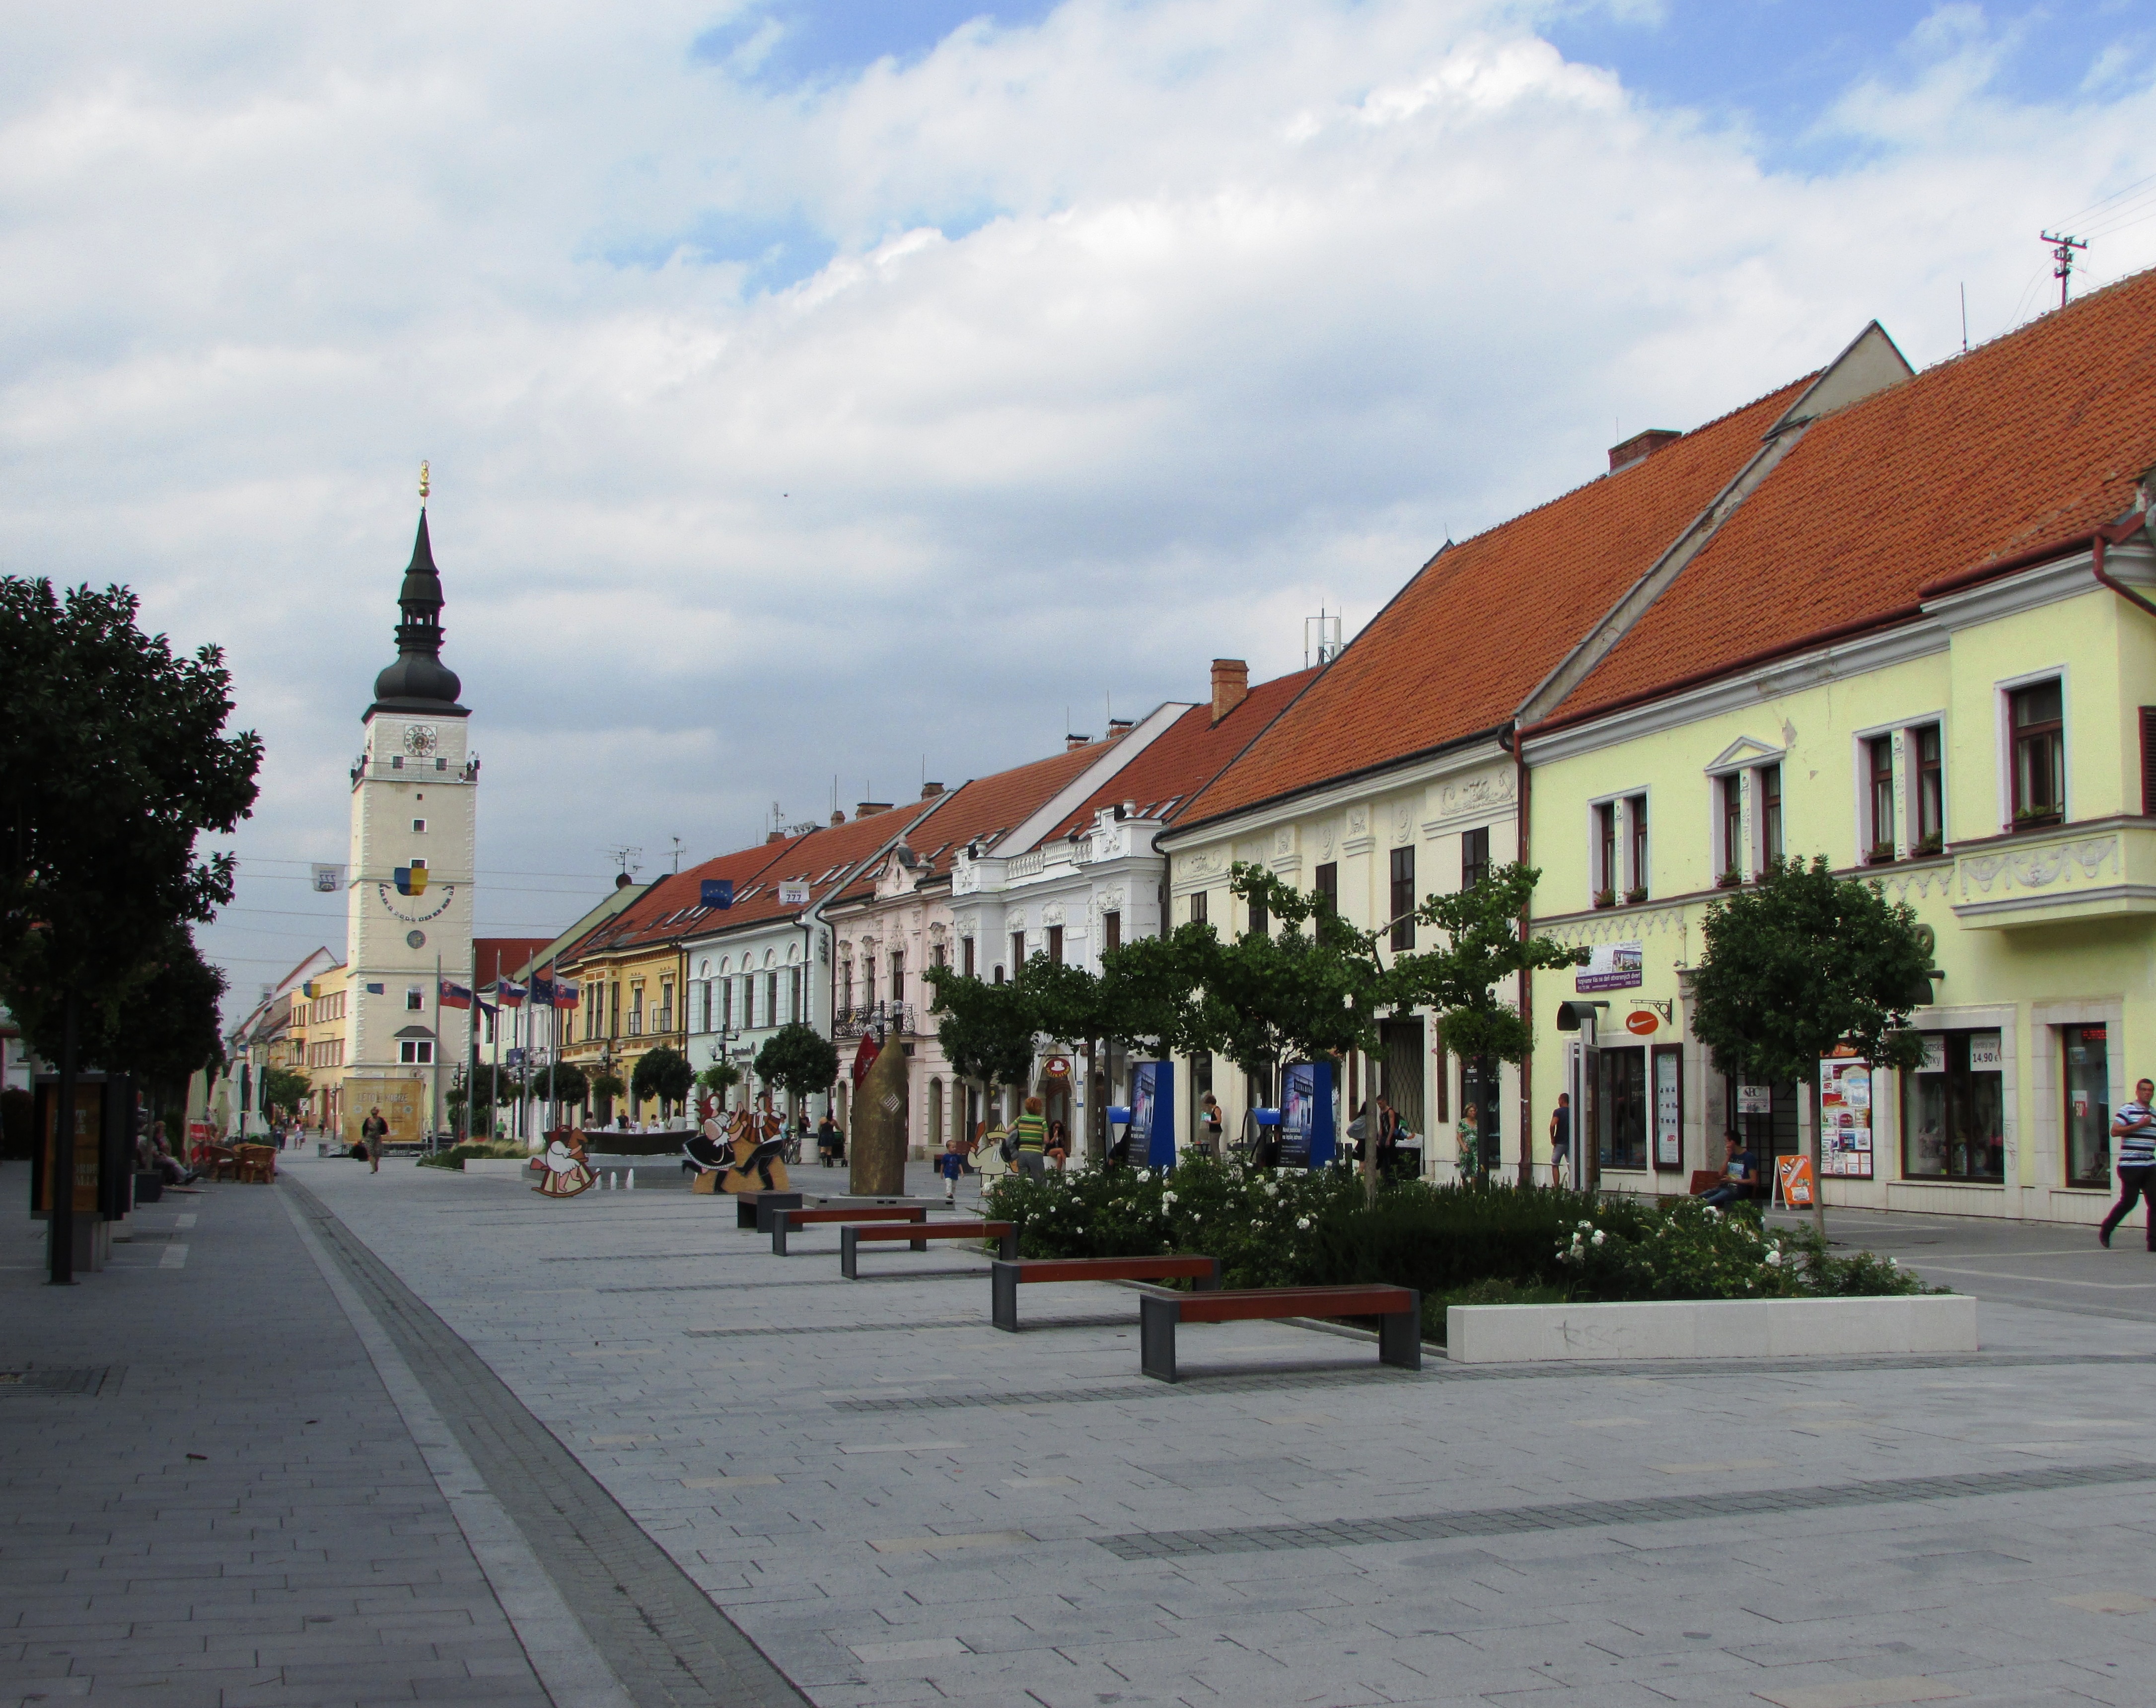
pedestrian, boardwalk, road, street, town, city, walkway, cityscape, downtown, vacation, europe, plaza, tourism, public space, infrastructure, center, town square, neighbourhood, slovakia, trnava, human settlement